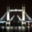
Label: bridge